Battle of Campo Tenese

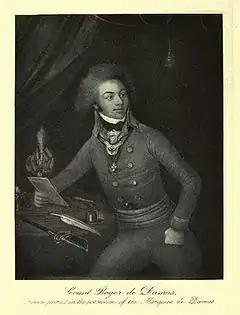
Roger de Damas

In March 1806, Reynier's force consisted of his own division plus a second division under Verdier. Reynier's all-French division included the 1st Light and 42nd Line Infantry Regiments in the 1st Brigade and the 6th Line and 23rd Light Infantry Regiments in the 2nd Brigade. All regiments had three battalions. Verdier's division was made up of the three-battalions, 1st Polish Legion and the 1st Battalion of the 4th Swiss Regiment in the 1st Brigade and the three-battalion French 10th Line Infantry Regiment in the 2nd Brigade. The artillery arm had three 6-pound cannons, four 3-pound cannons, and five howitzers. The cavalry units were four squadrons each of the French 6th and 9th Chasseurs à Cheval Regiments.